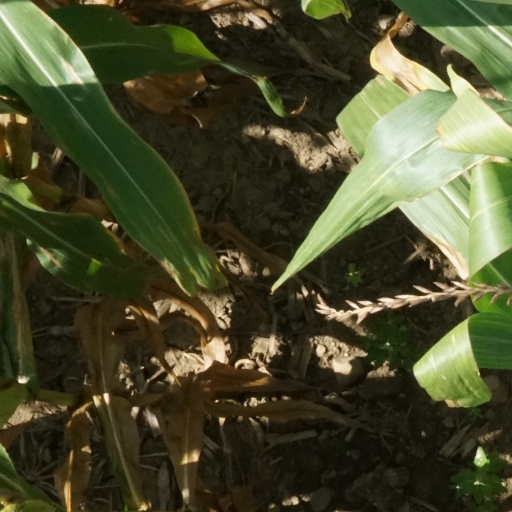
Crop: maize; corn